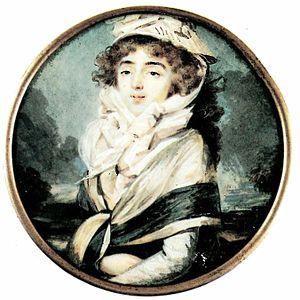
Le prince Stepan Borissovitch Kourakine, né le 9 juillet 1754 et mort en 1805, est un aristocrate russe, membre de la famille Kourakine et conseiller secret effectif, qui fut l'un des fondateurs du Club anglais de Moscou. Il était le frère du prince Alexandre Kourakine et du prince Alexis Kourakine, et le propriétaire du domaine d'Altoufievo et des terres de Kourakovchtchina dans le gouvernement de Iaroslavl, ainsi que du palais Kourakine de Moscou.